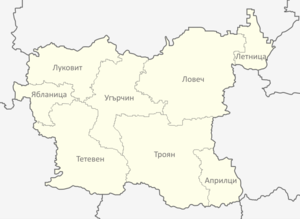
Lovetj (provins)
Lovetj-provinsen med angivelse af kommuner og byer
Lovetj er en af de 28 provinser i Bulgarien, beliggende i den centrale del af landet, grænsende op til syv andre provinser, blandt andet Sofia og Stara Zagora. Provinsen har et areal på 4.128 kvadratkilometer og et indbyggertal på 163.806.